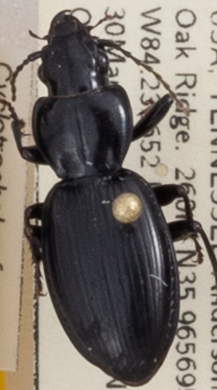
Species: Cyclotrachelus fucatus
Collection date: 2022-03-30
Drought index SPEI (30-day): -0.996
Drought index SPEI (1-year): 0.472
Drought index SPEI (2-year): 0.9